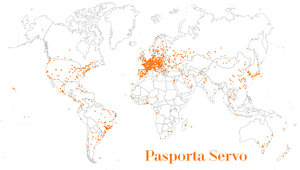
L'Espérantie, en espéranto Esperantujo, est le nom donné à la zone linguistique correspondant aux pays du monde où se trouvent des espérantophones, soit un total d'au moins 120 pays du monde, même si elle n'a pas de forme politique ni de territoire dédié à la surface de la Terre ; de même on appelle « francophonie » l'ensemble des pays francophones. Par extension, l'Espérantie désigne également la culture générée par les millions d'espérantophones, ainsi que les lieux et institutions où est utilisée la langue.
Le Pasporta Servo [pasˈpɔrta ˈsɛrvɔ] est un service d’hébergement gratuit à disposition des espérantophones. Créé en 1974, le système propose à ses membres de loger ou de recevoir d'autres membres.
L’espéranto est une langue construite internationale utilisée comme langue véhiculaire par des personnes provenant d’au moins 120 pays à travers le monde, y compris comme langue maternelle. N’étant la langue officielle d’aucun État, l'espéranto permet d'établir un pont neutre entre cultures ; certains locuteurs nomment « Espérantie » la zone linguistique formée des lieux géographiques où ils se trouvent. Nécessitant un court apprentissage pour être utilisable, l'espéranto est ainsi présenté comme solution efficace et économiquement équitable au problème de communication entre personnes de langues maternelles différentes.